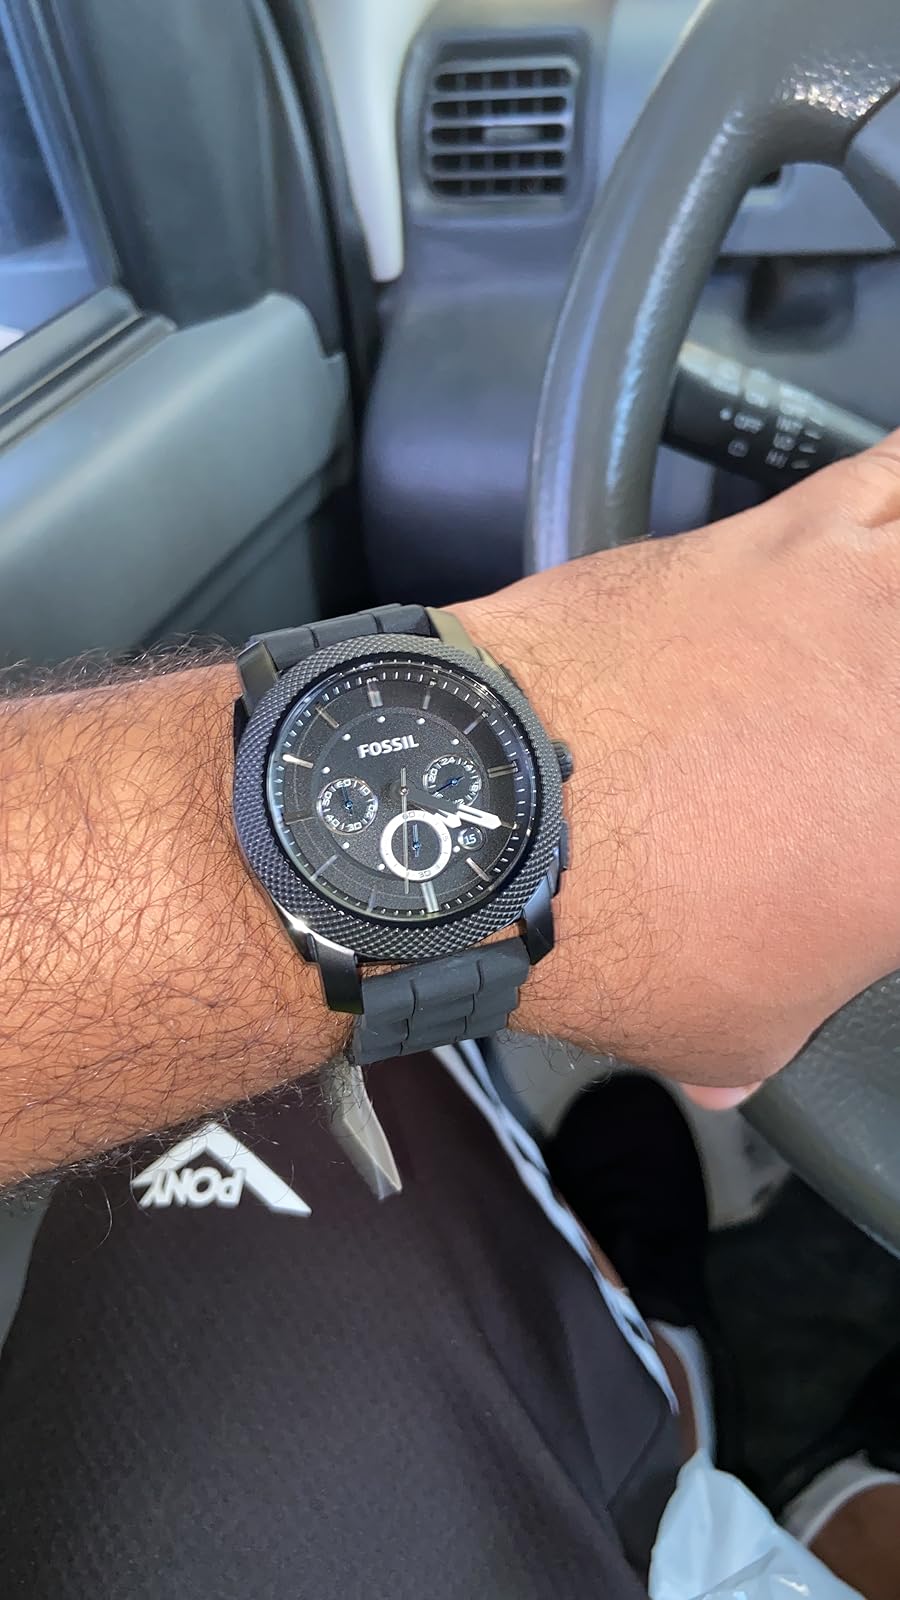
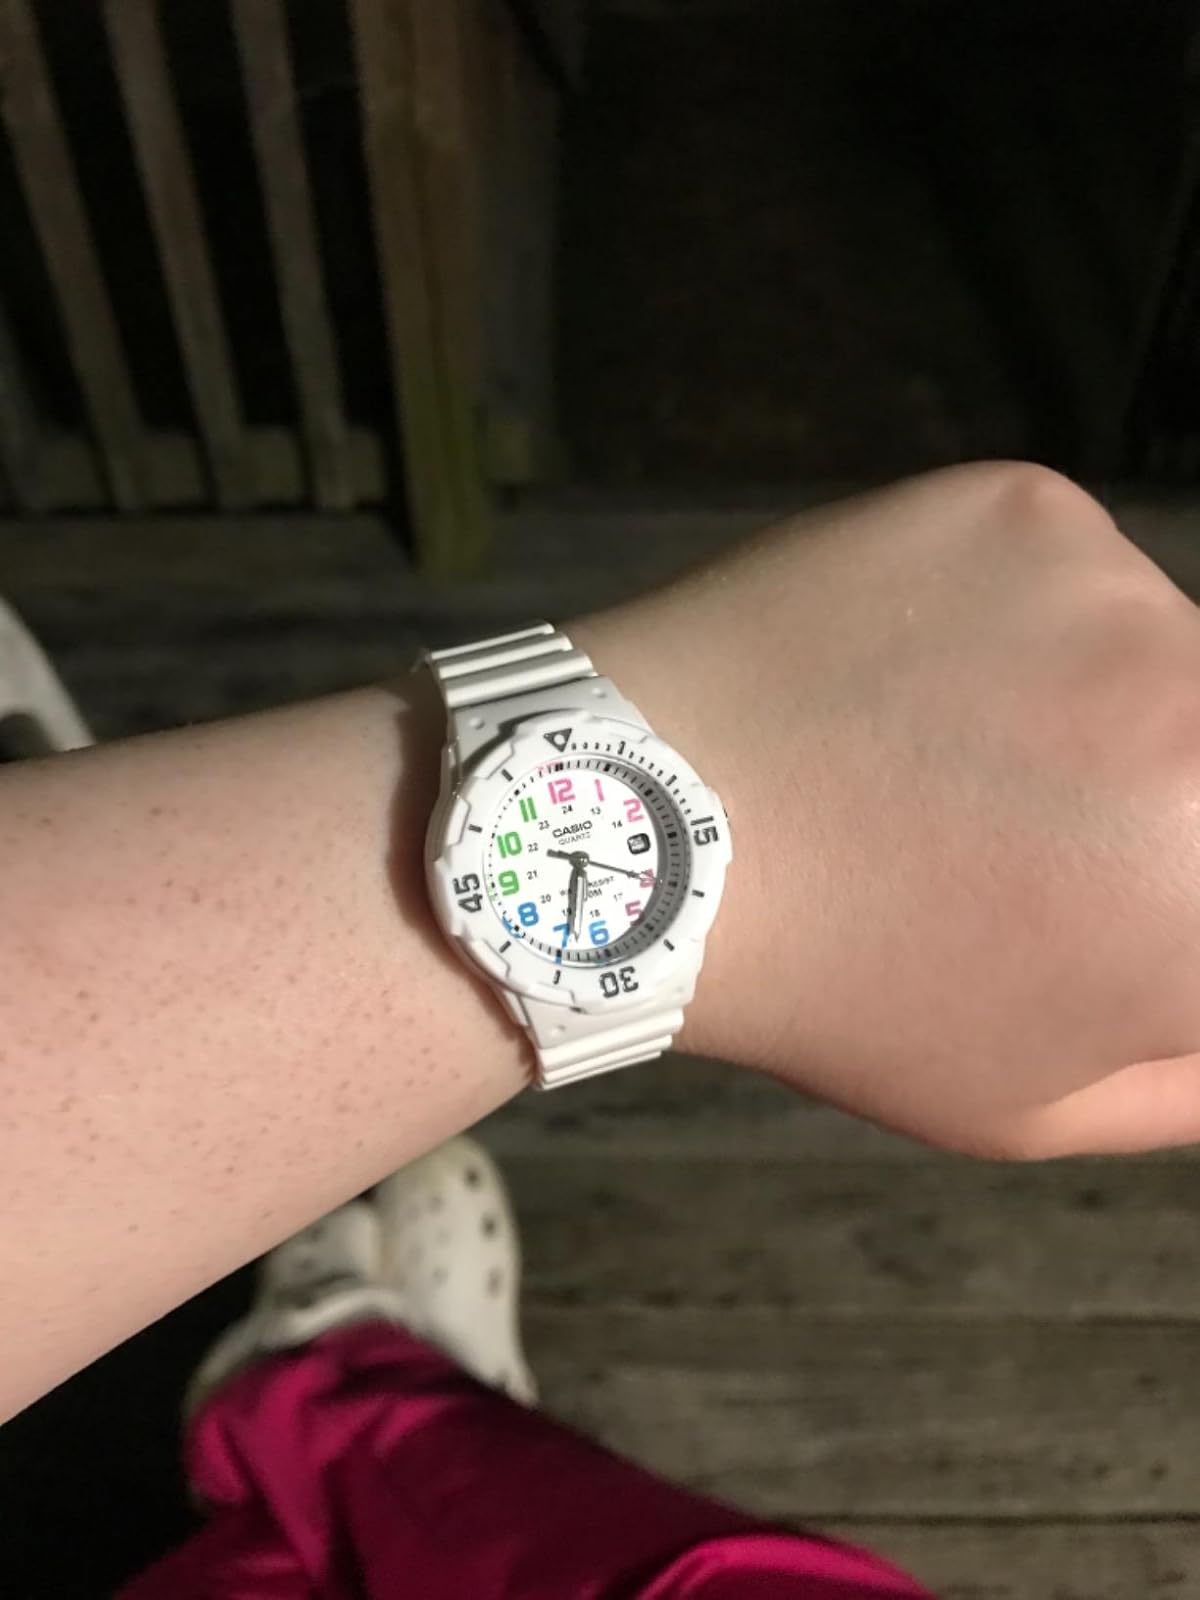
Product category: accessories_watch
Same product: no